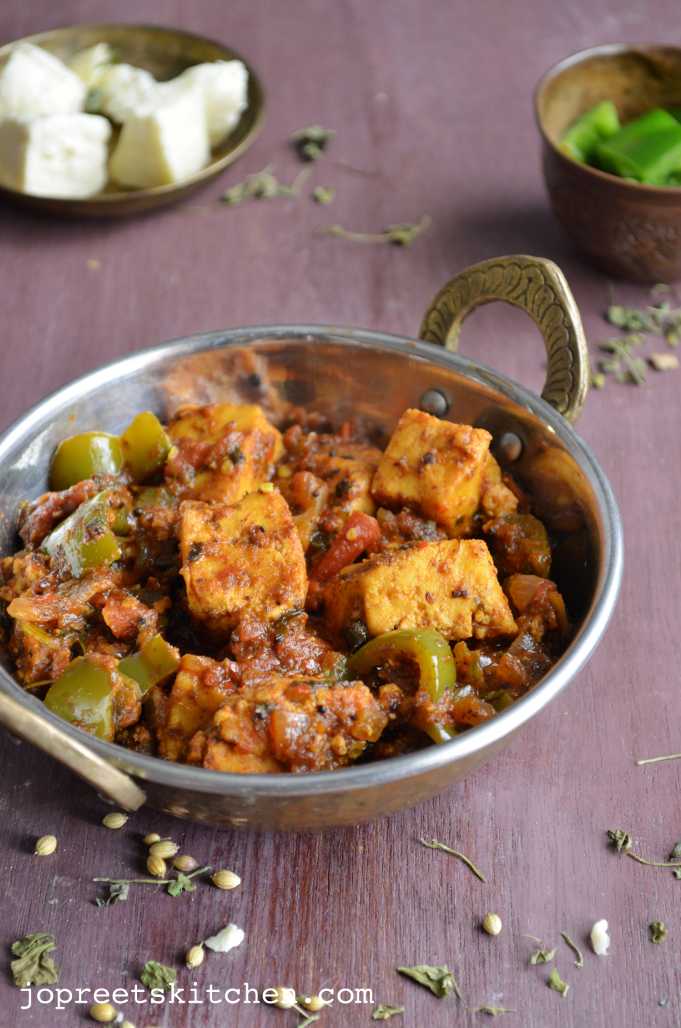
Dish: kadai_paneer